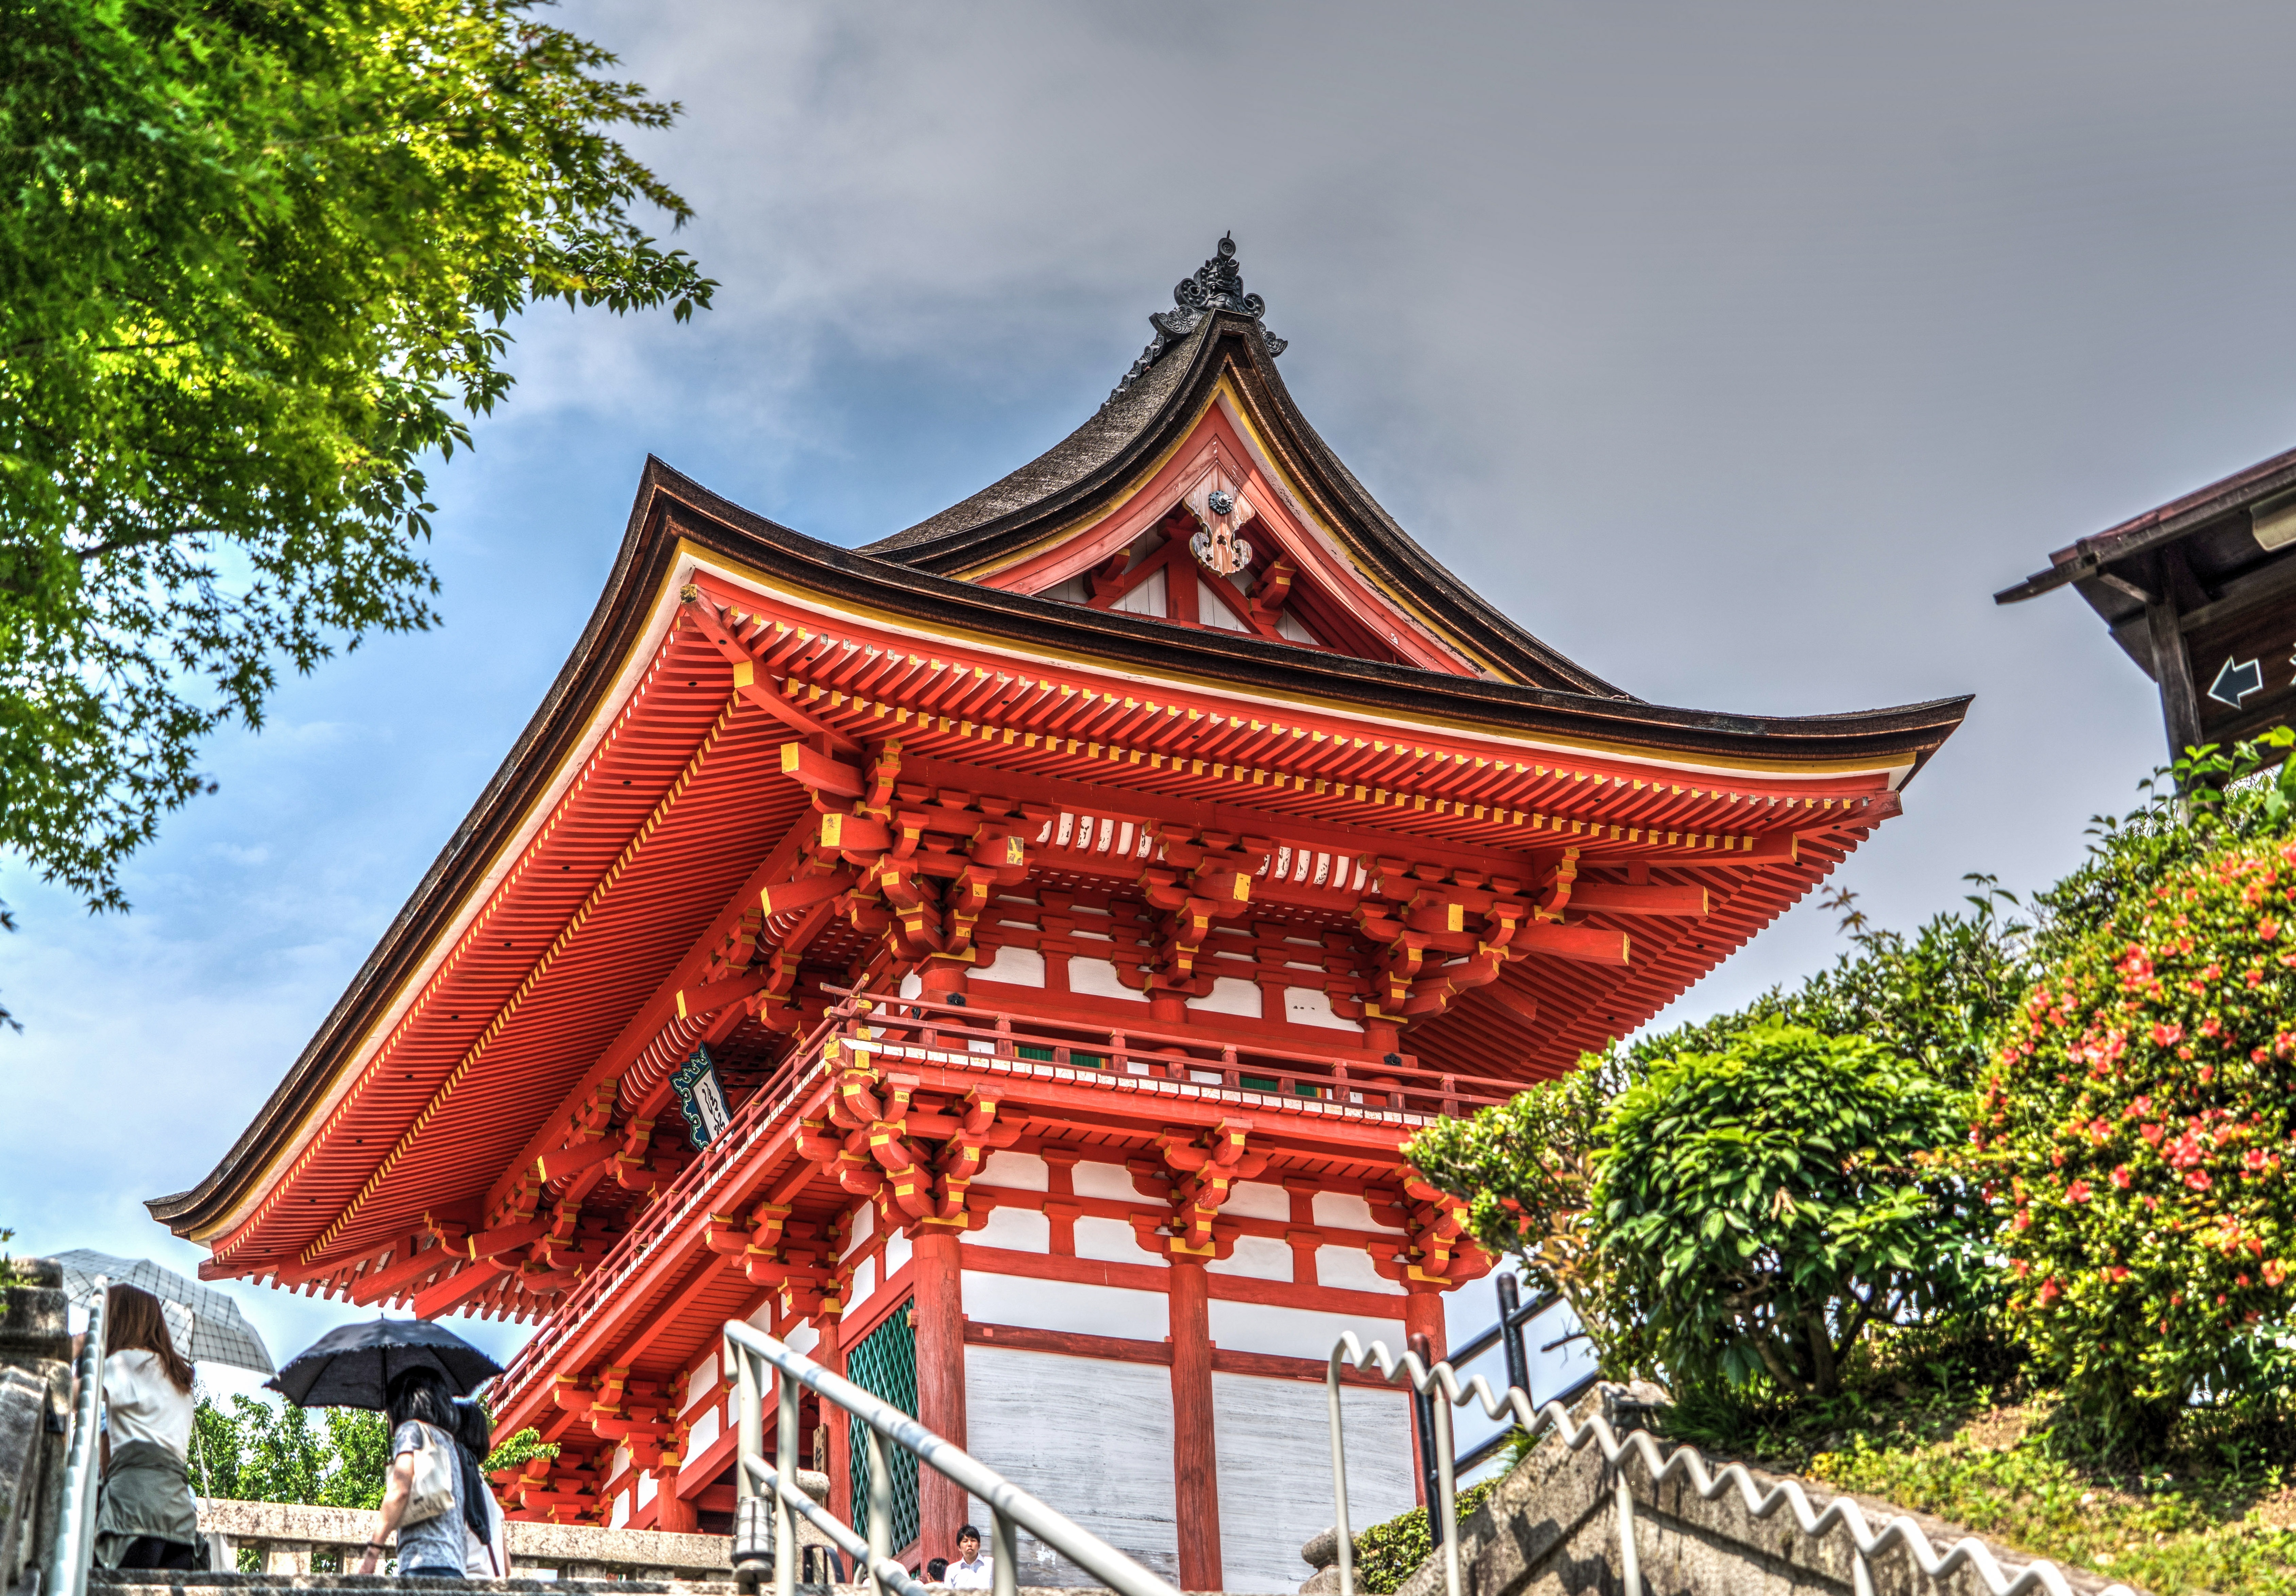
landscape, nature, architecture, building, palace, tourist, travel, tower, scenic, religion, asia, landmark, sightseeing, tourism, japan, place of worship, flowers, outdoors, religious, temple, japanese, shrine, kyoto, culture, scene, chinese architecture, pagoda, wat, sky clouds, hindu temple, historic site, sens ji, shinto shrine